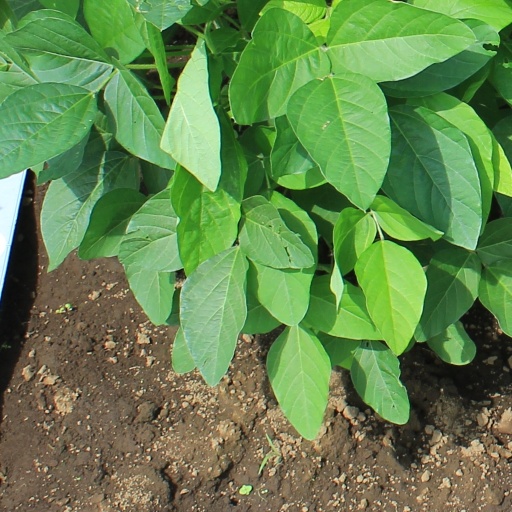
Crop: soybean